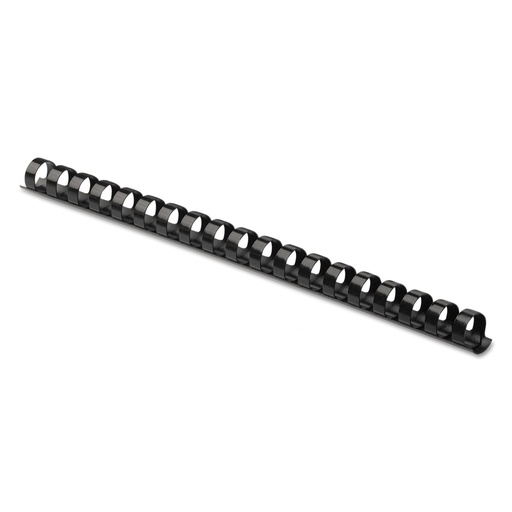
Fellowes Plastic Comb Bindings, 3/8" Diameter, 55 Sheet Capacity, Black, 25/Pack
Use these versatile Fellowes binding combs to get a professional edge! With these plastic comb binding combs, you can create easy-to-handle documents with a high-quality, custom look. Use at home, or in the home office, school, churches or anywhere else you can think, to organize all of your important documents. For use with Fellowes® or any other standard 19-ring comb-binding system.
Brand: 2xSavings
Category: Office Supplies > Filing & Organization > Binding Supplies > Binding Combs & Spines